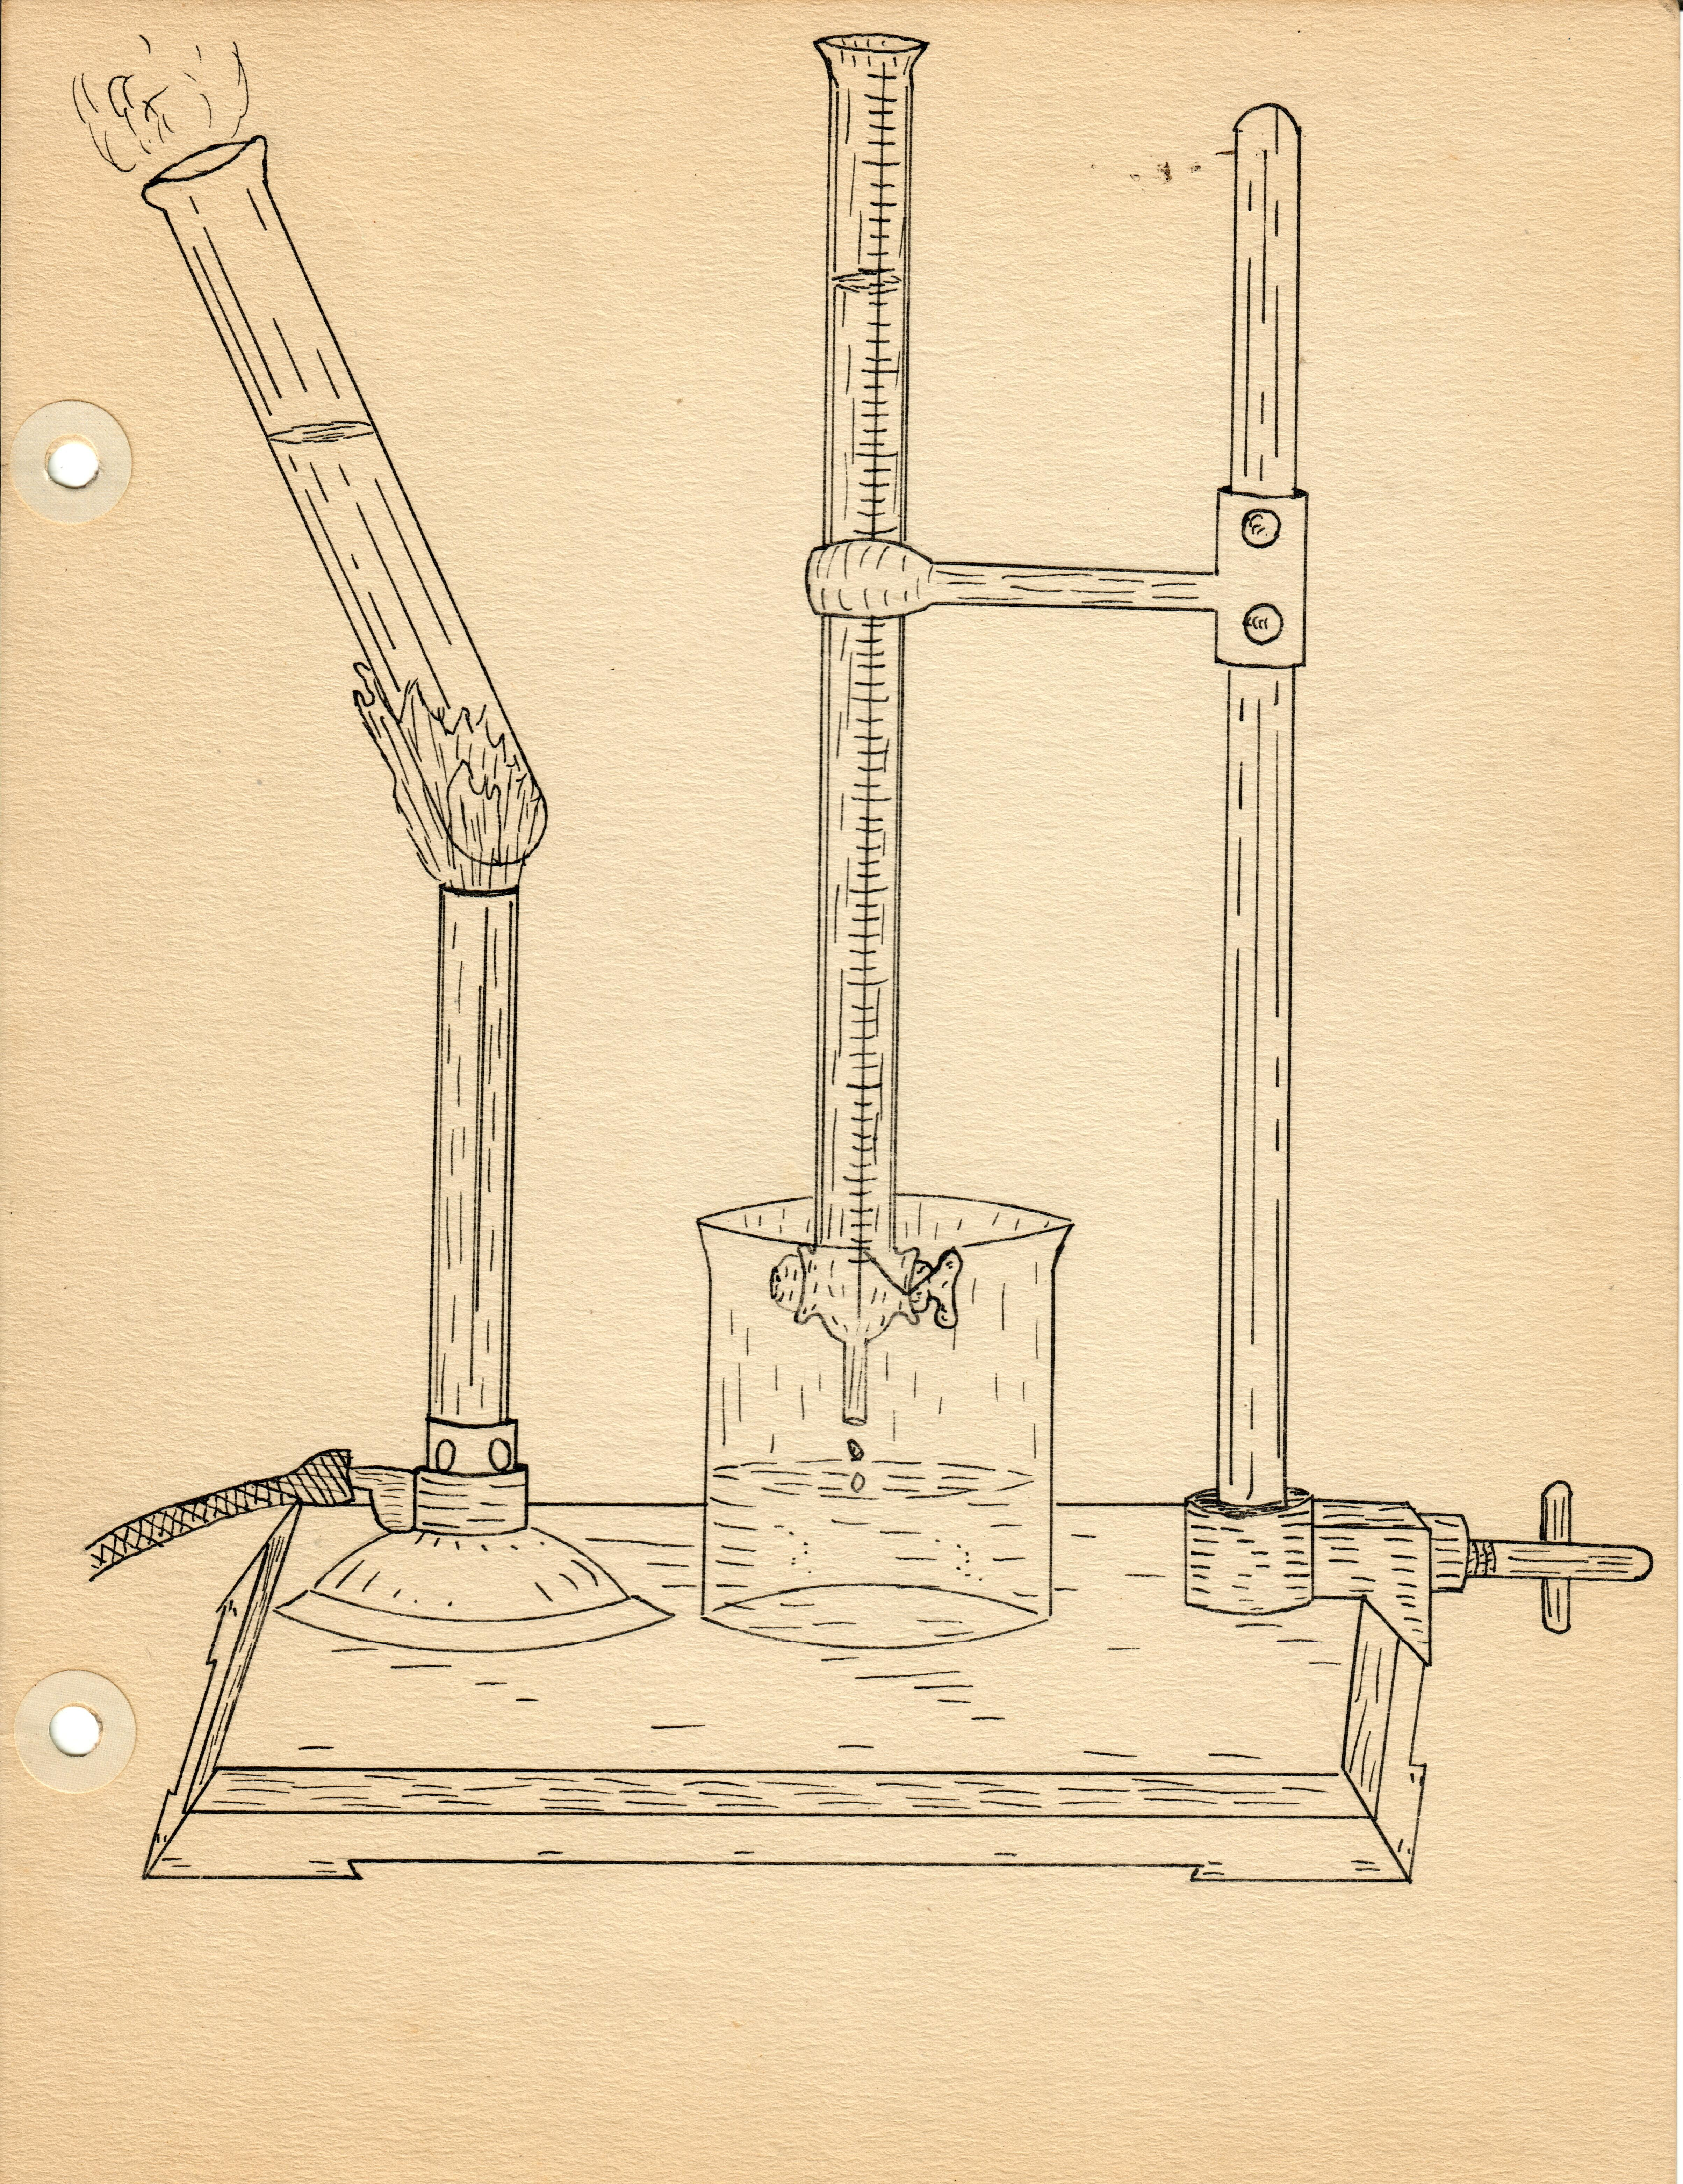
Bunsen Burner Heating Test Tube and Titration
Specialty: plastic surgery